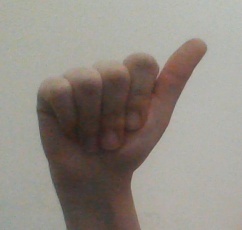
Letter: dhad